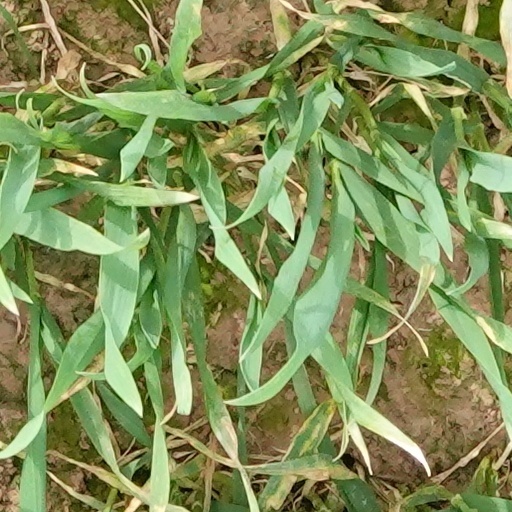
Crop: wheat